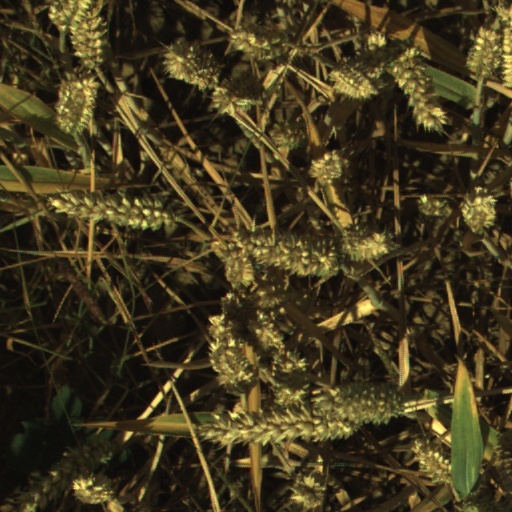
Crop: wheat